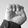
ASL letter: E